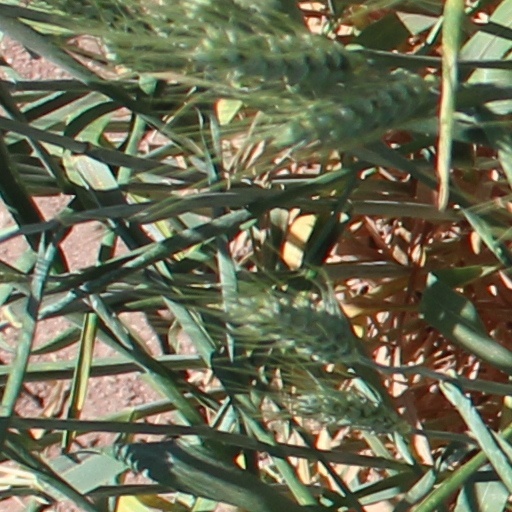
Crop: wheat